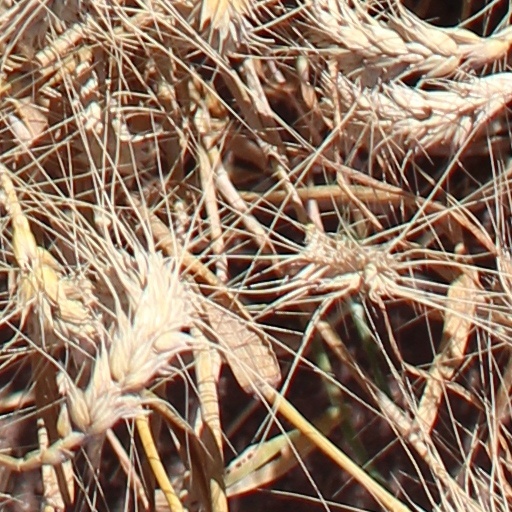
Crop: wheat